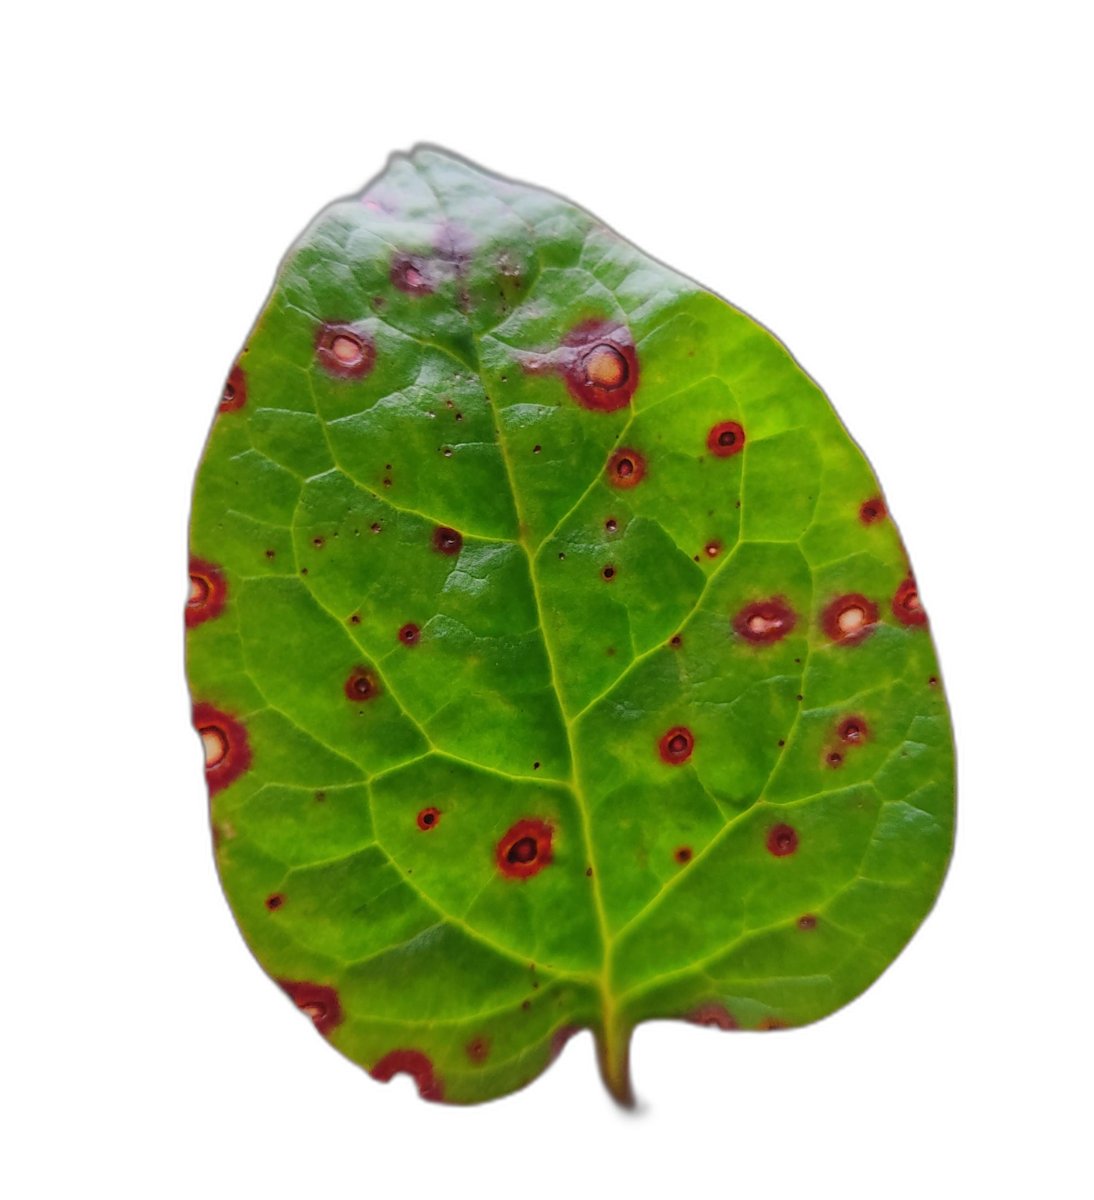
Label: Bacterial-Spot